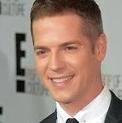
Age: 33